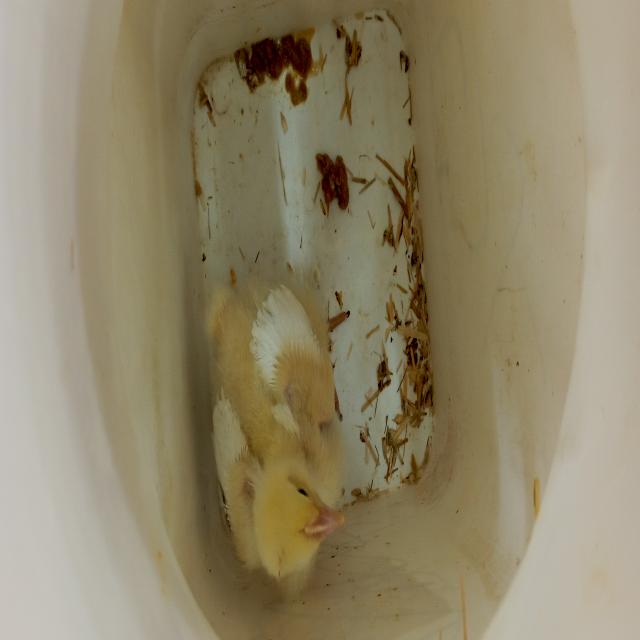
Weight: 434 g